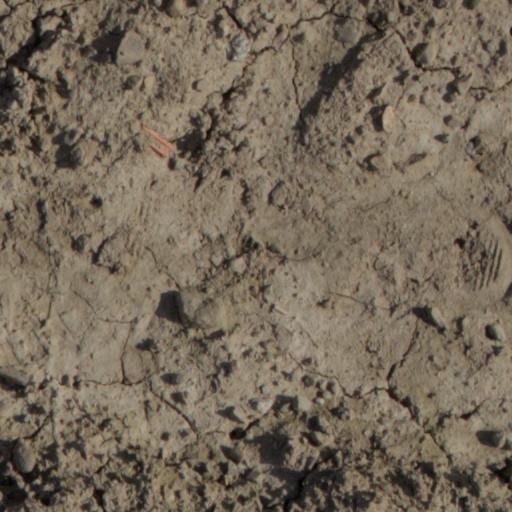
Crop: wheat